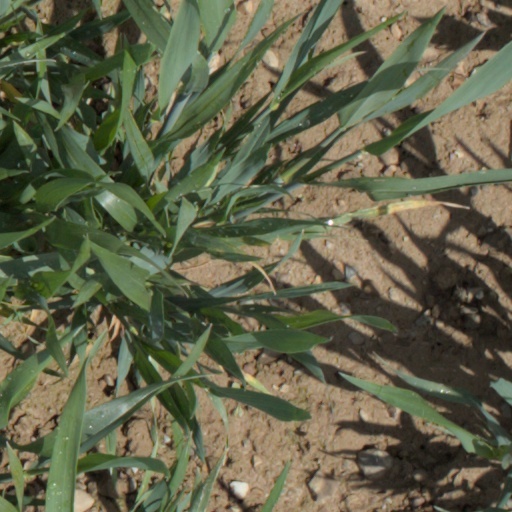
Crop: wheat